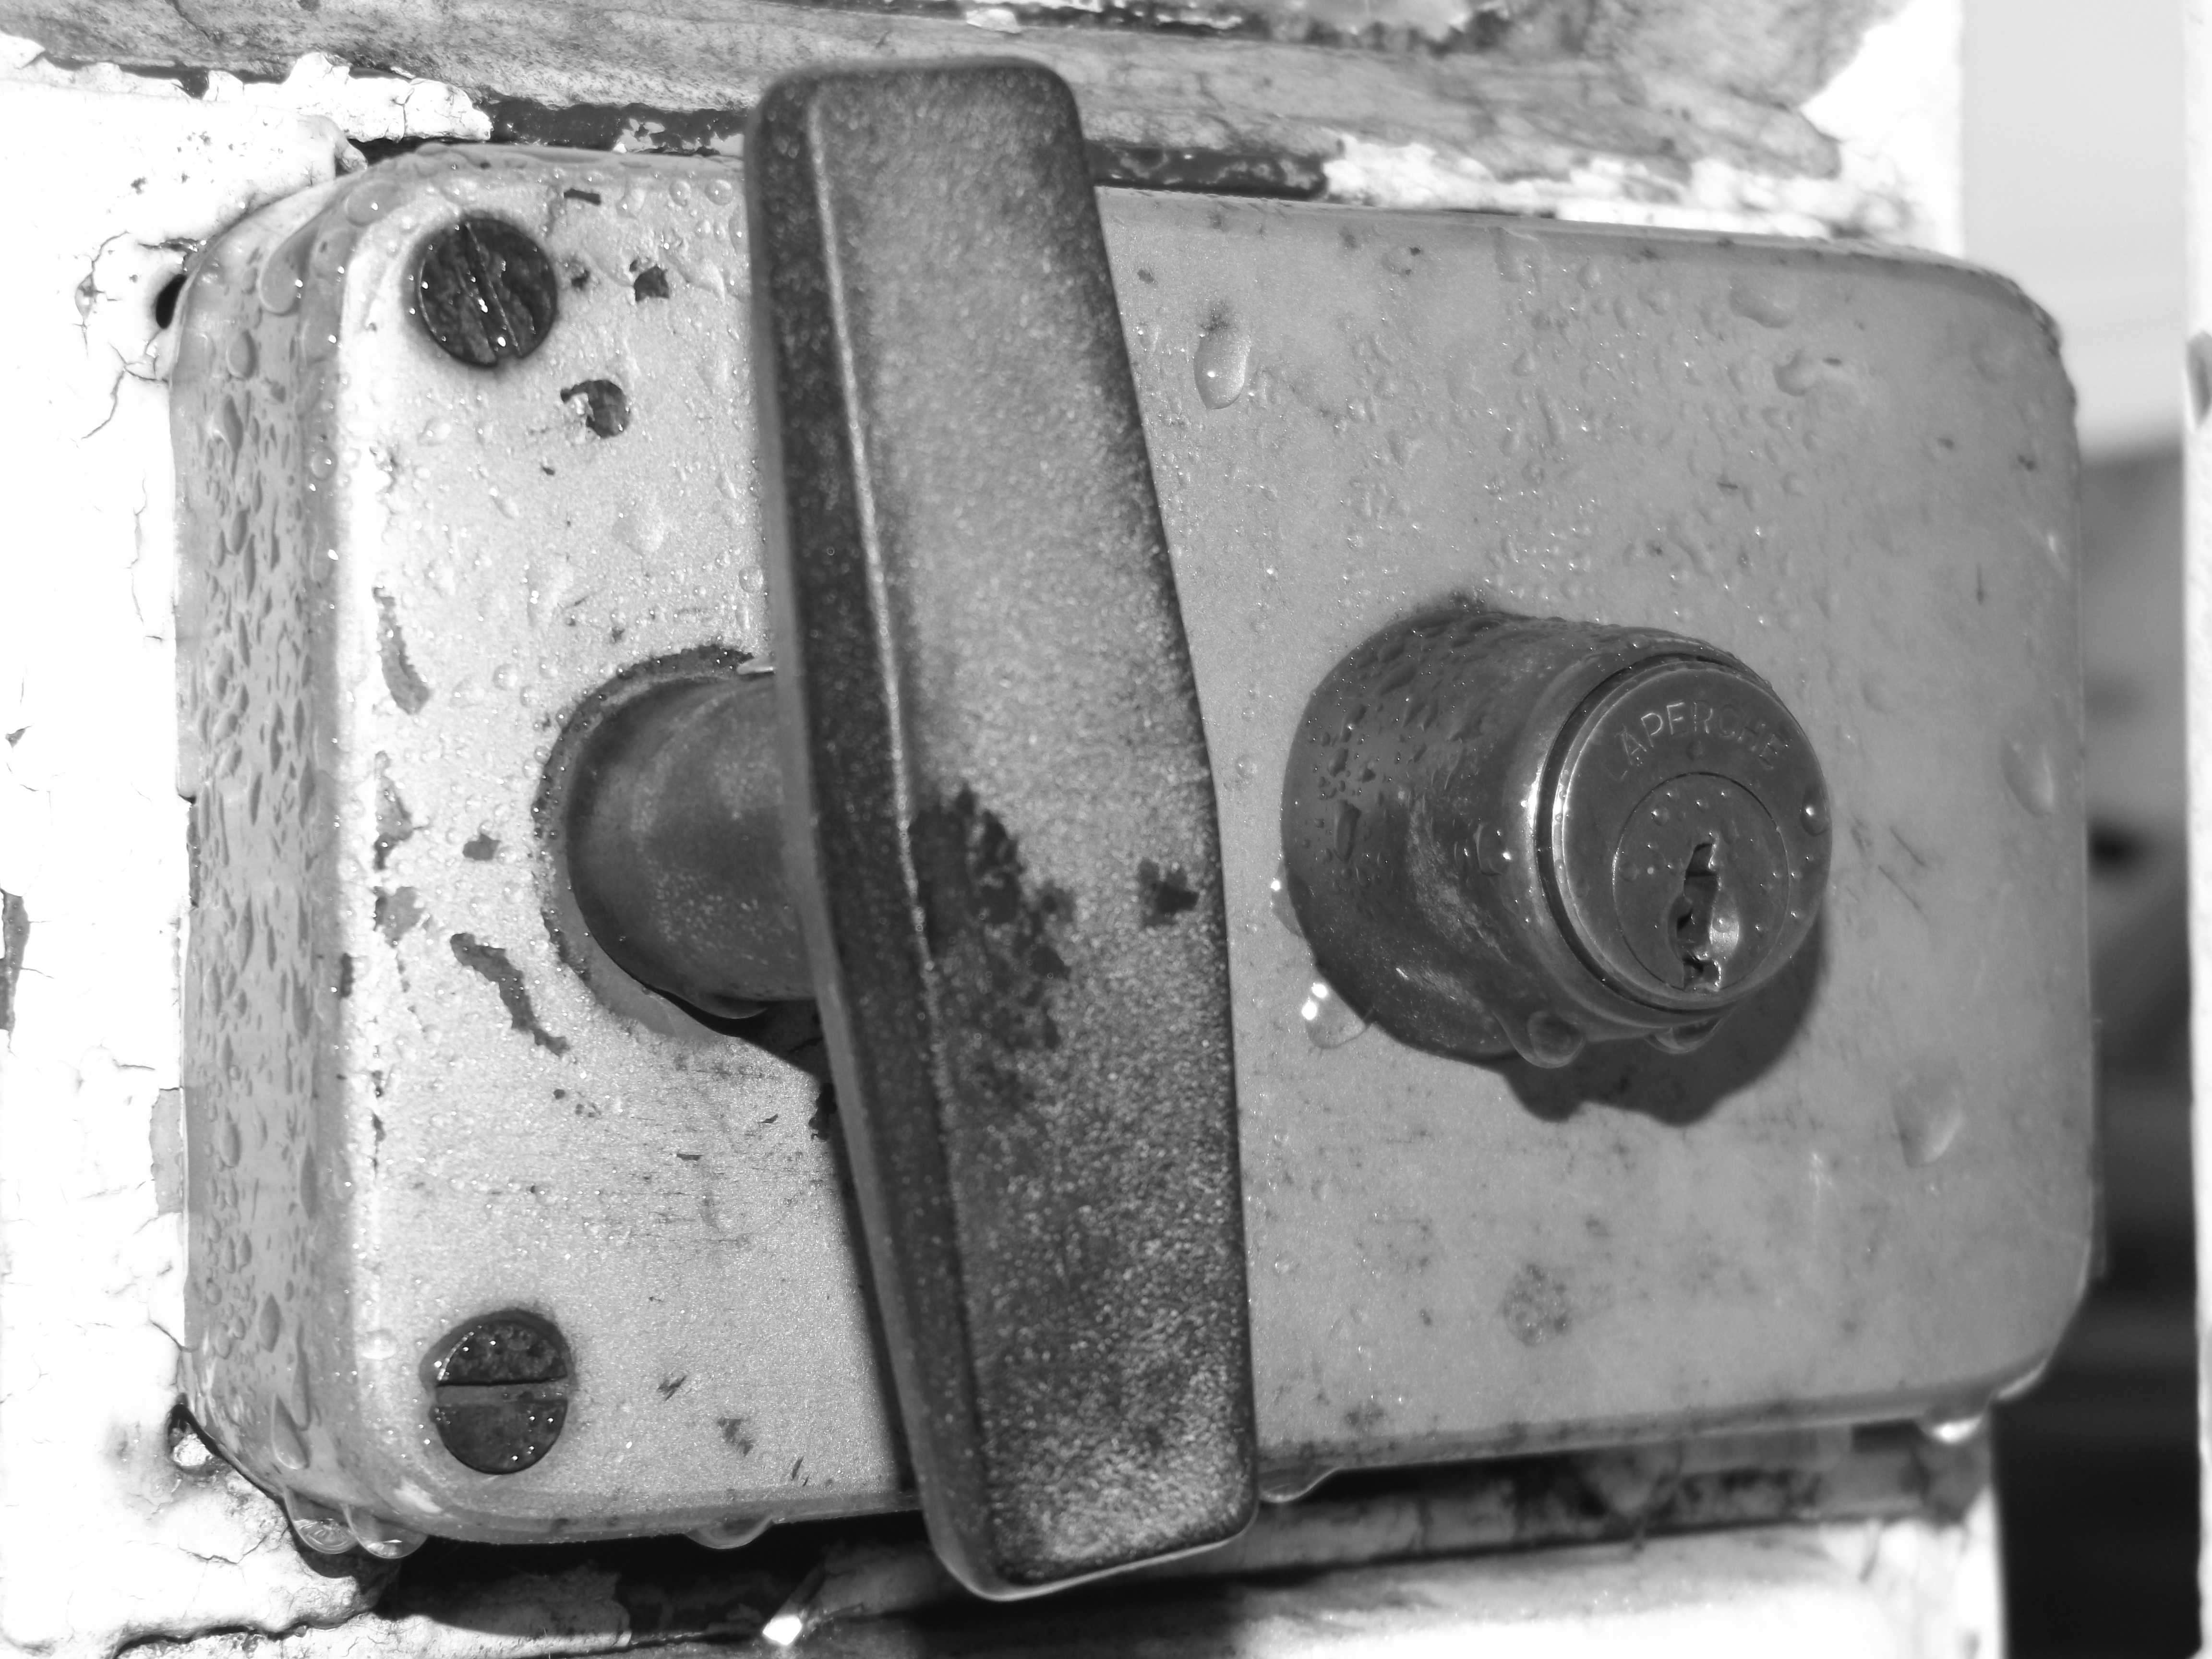
water, drop, black and white, key, metal, machine, door, engine, iron, lock, entry, monochrome photography